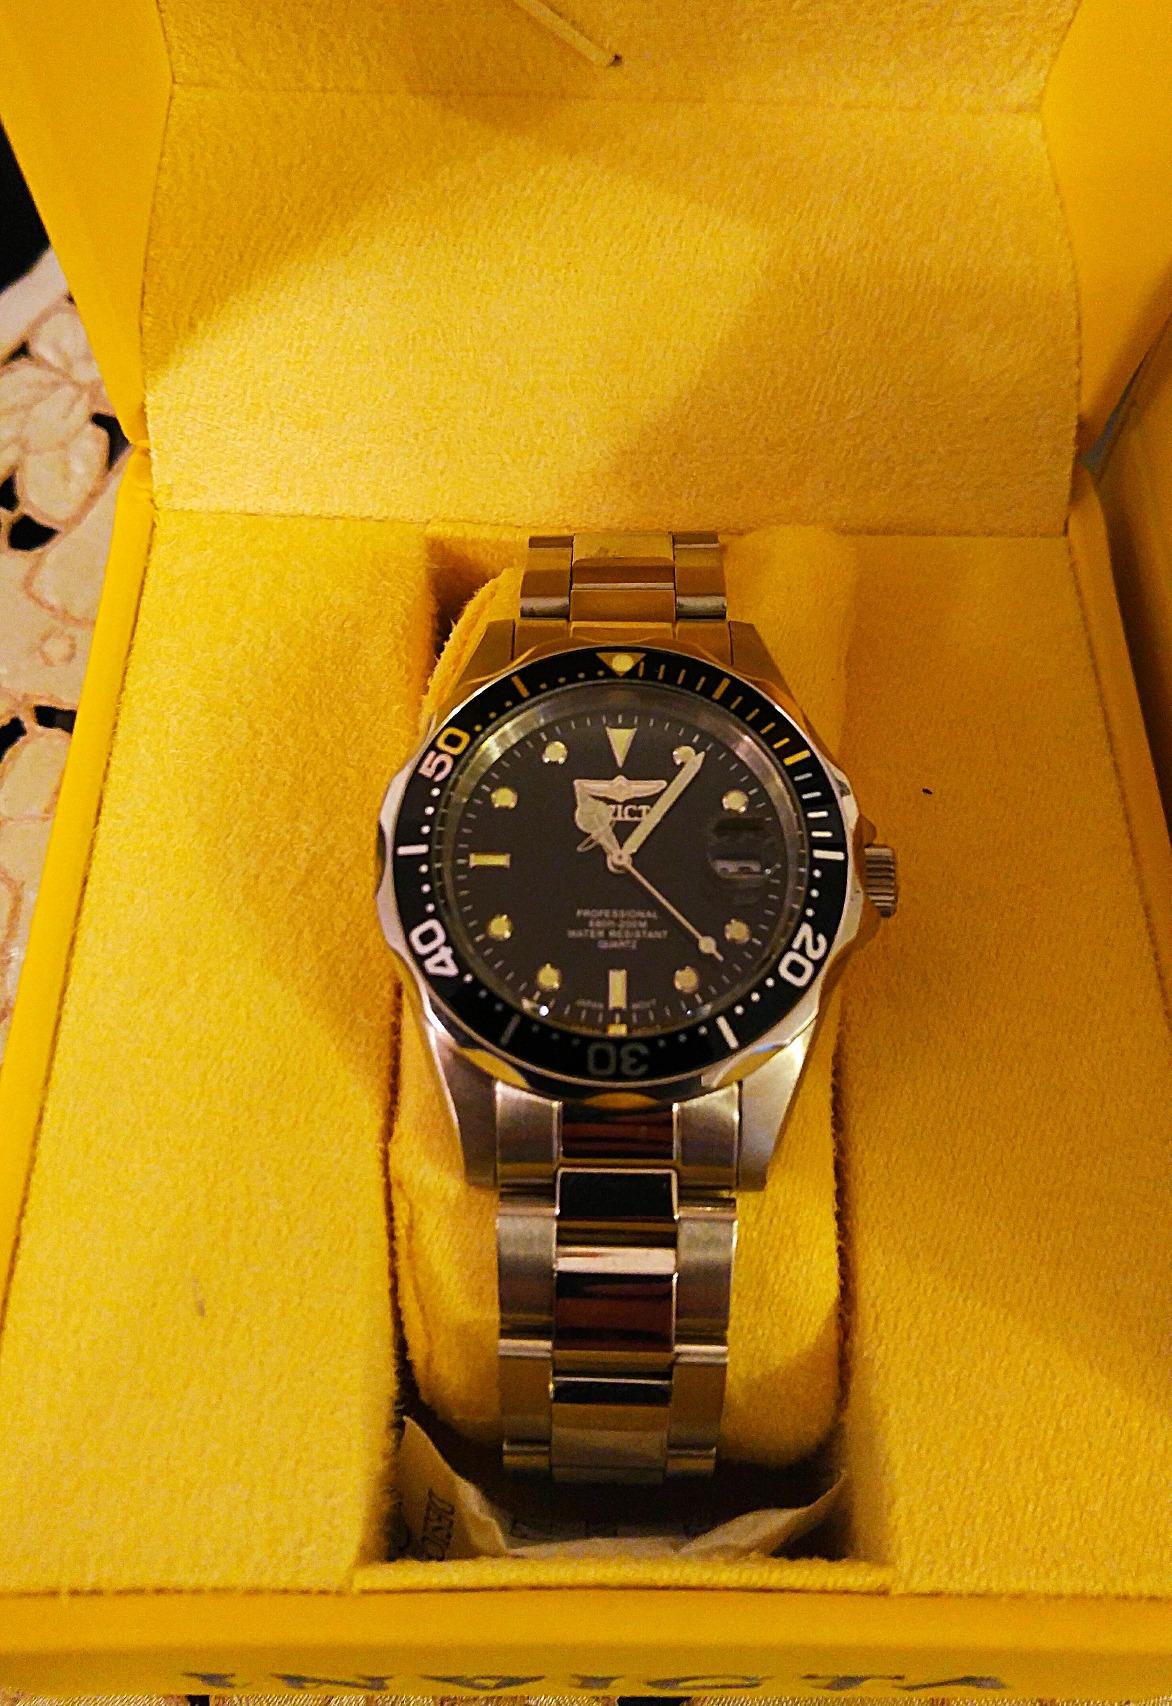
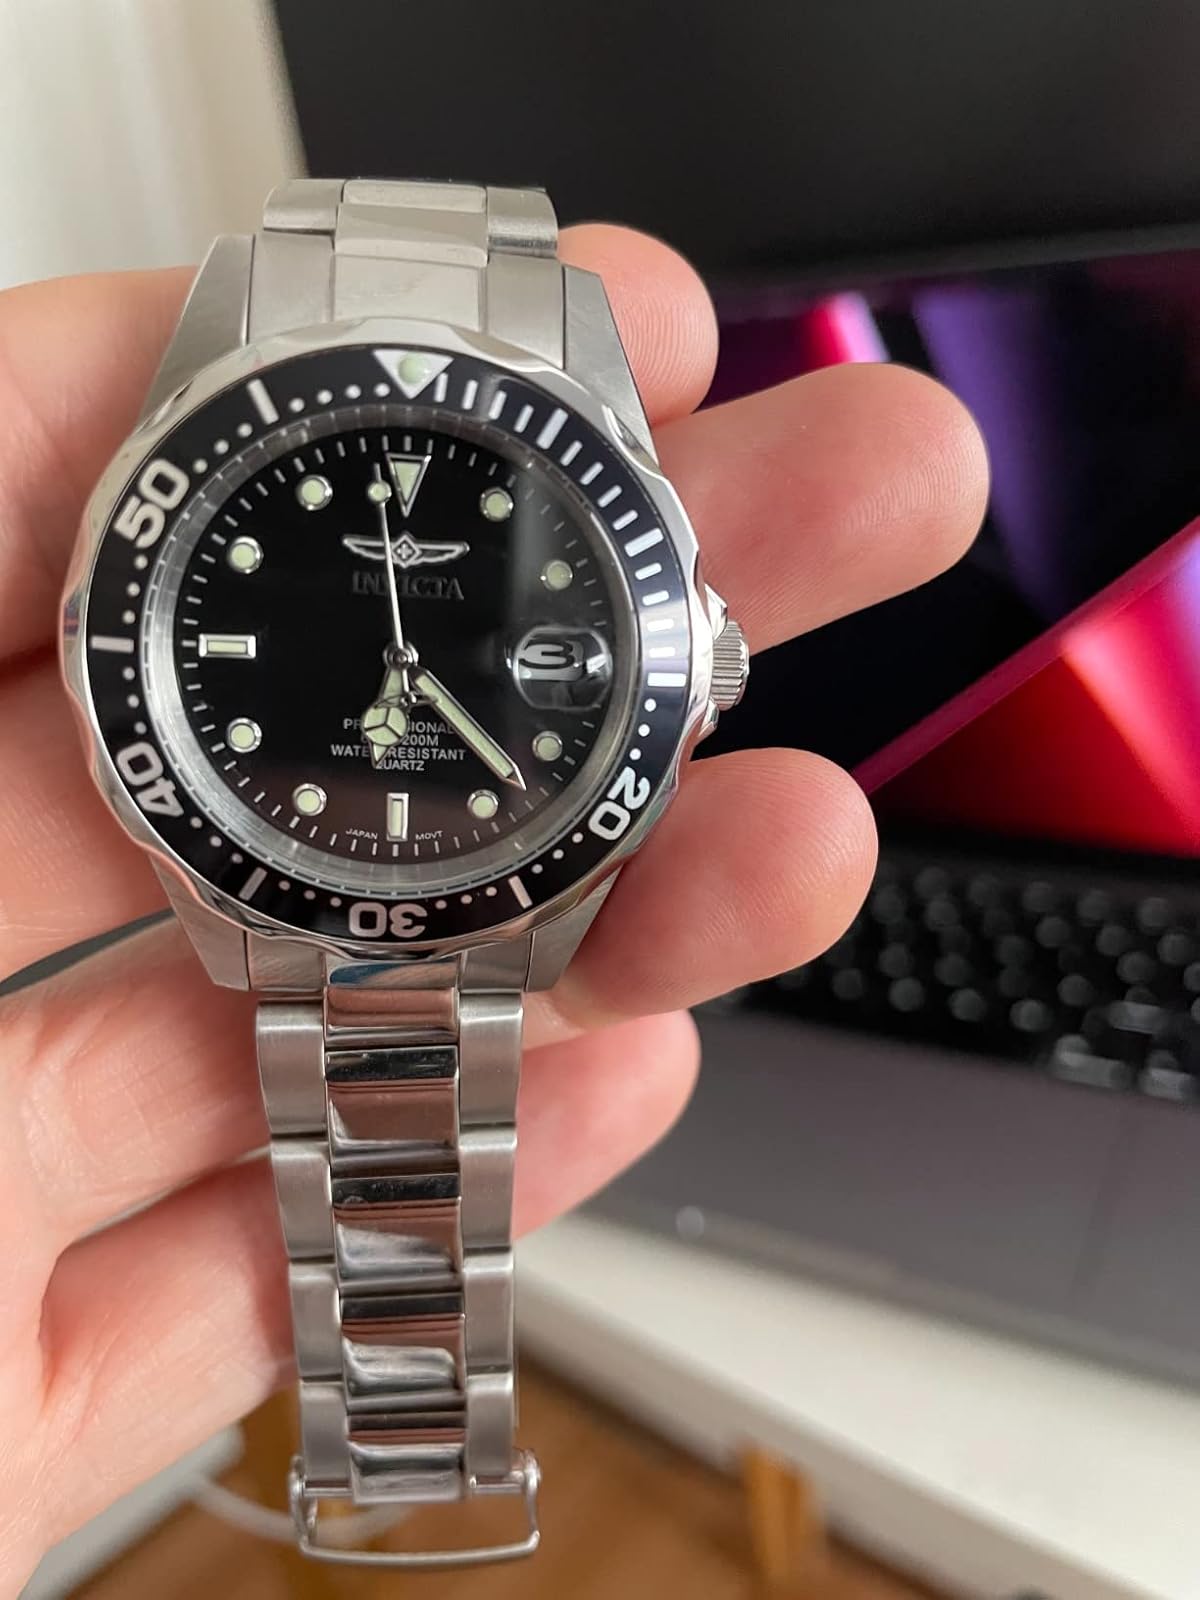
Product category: accessories_watch
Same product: yes